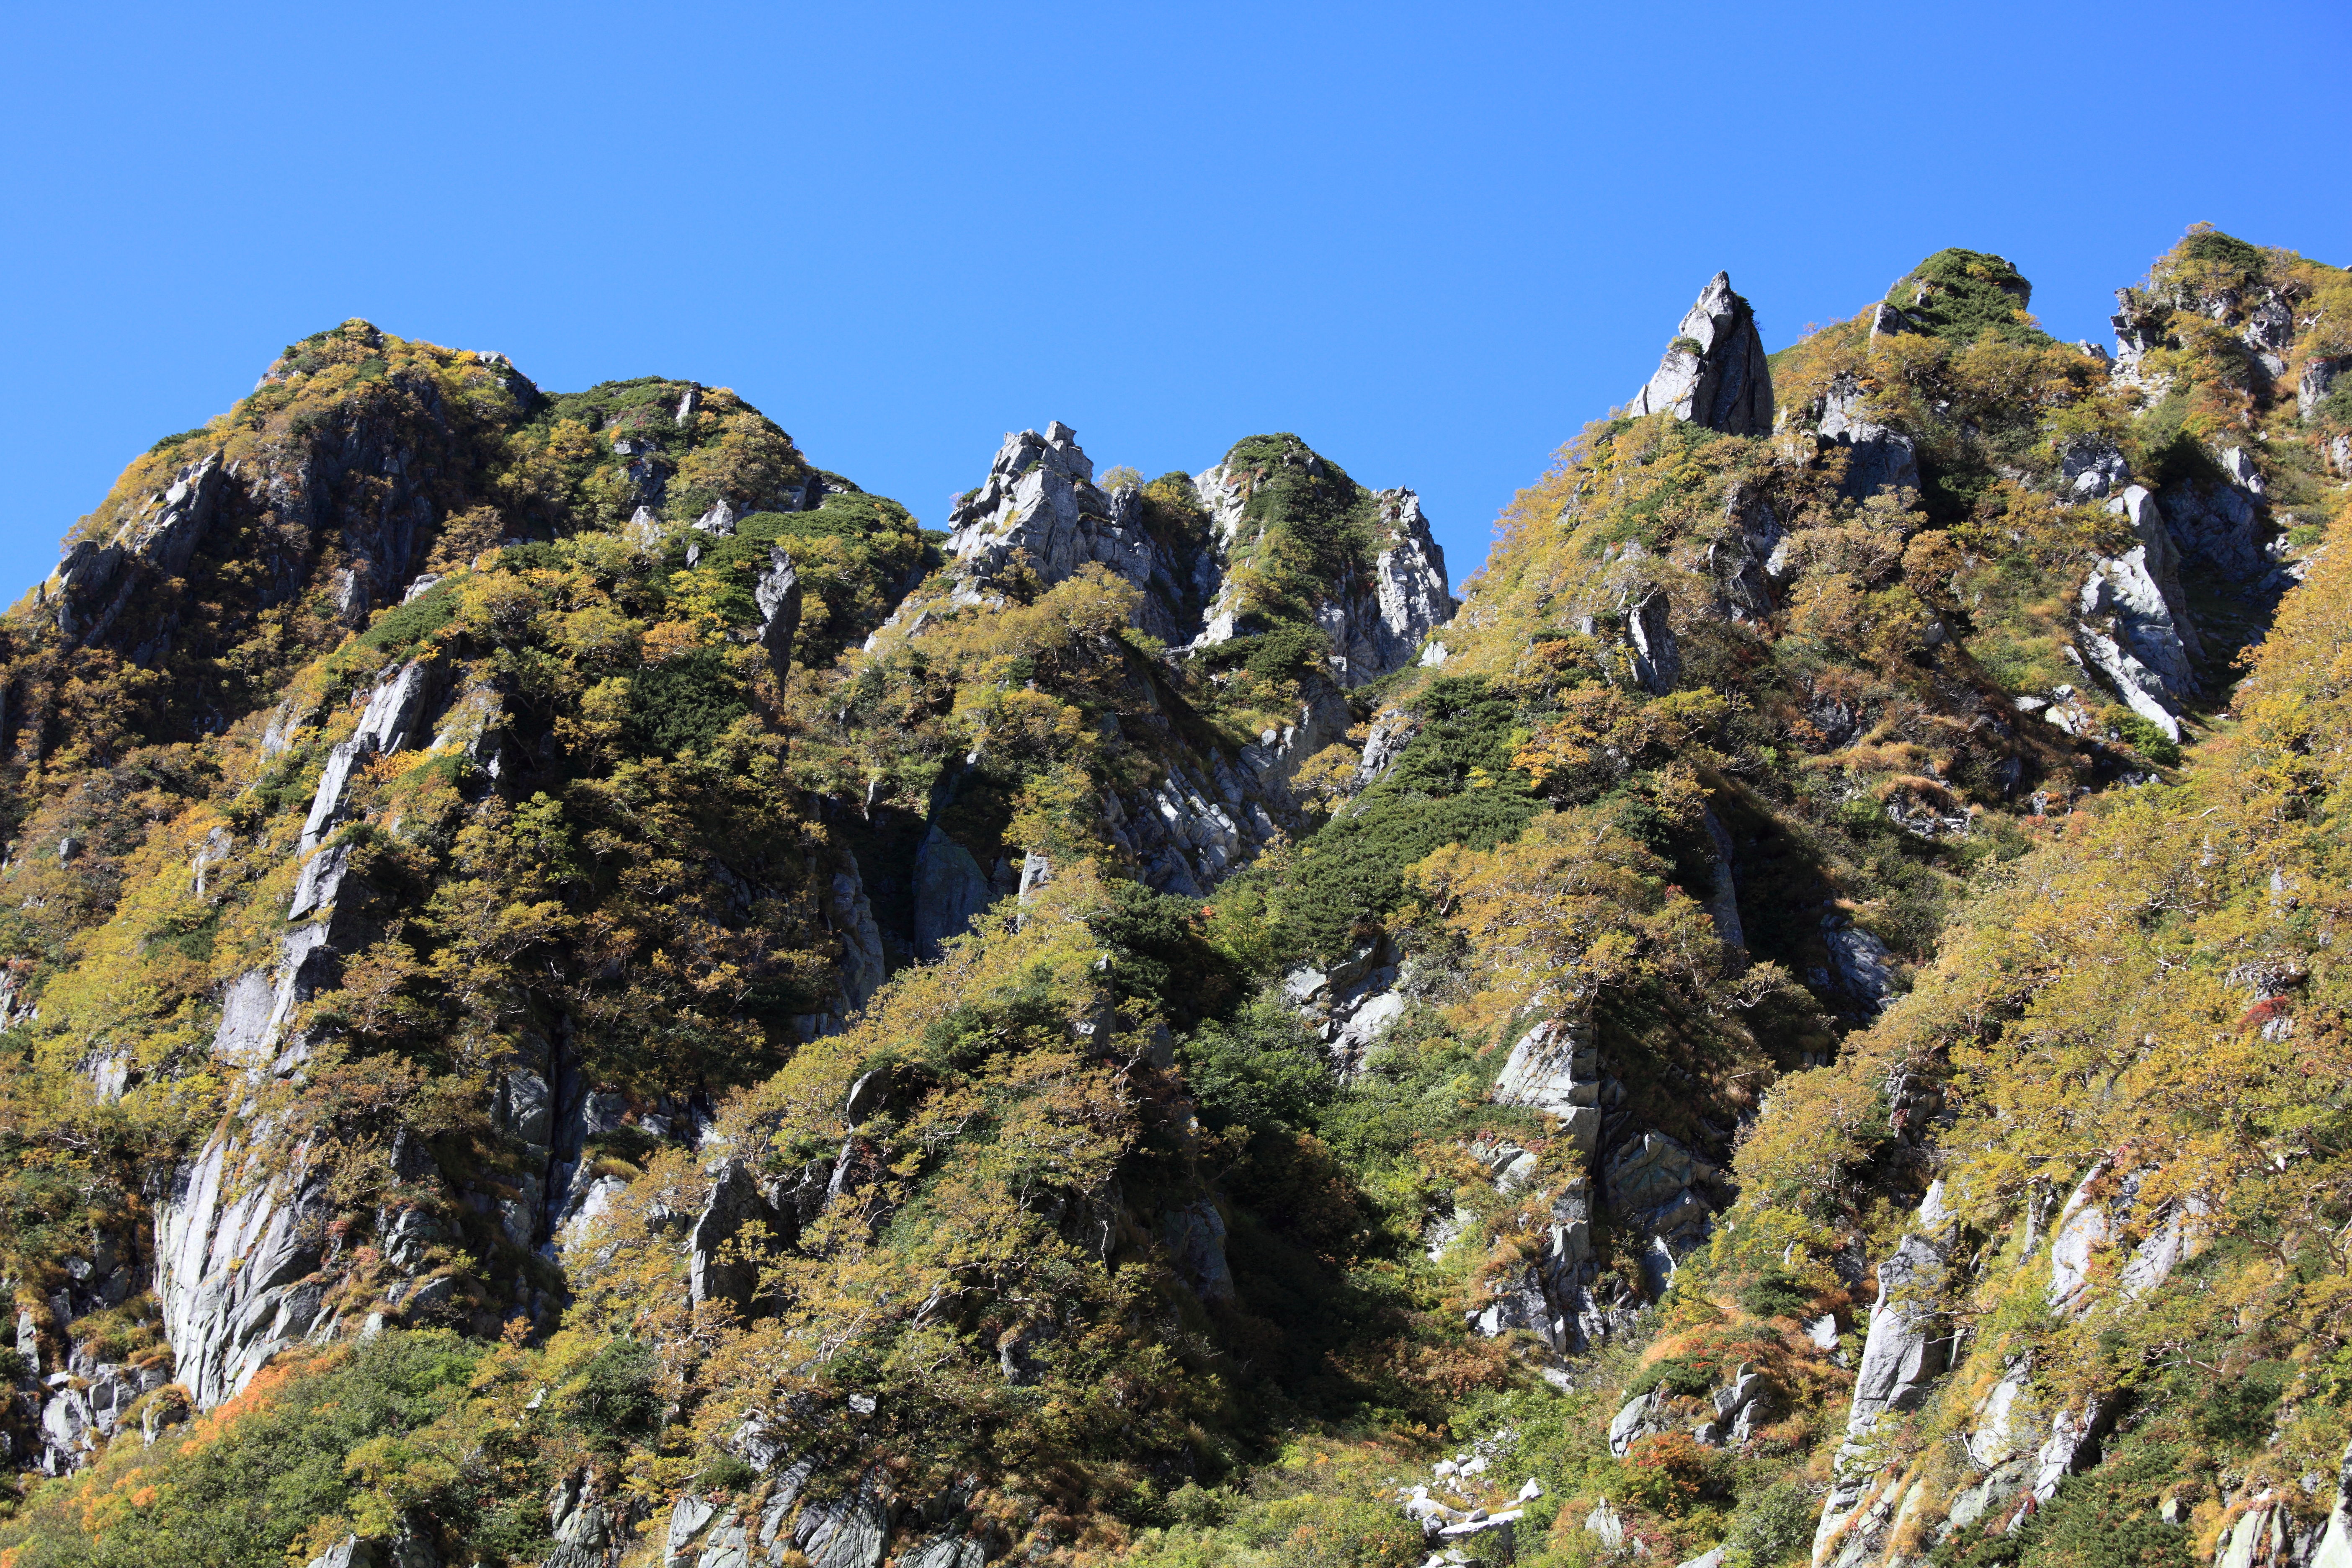
tree, forest, rock, wilderness, walking, mountain, plant, hiking, trail, hill, adventure, mountain range, formation, cliff, high, terrain, ridge, summit, cool image, geology, alps, backpacking, plateau, 5d, hires, cirque, i, markii, ecosystem, hi, res, resolution, nagano, komagane, senjojiki, senjohjikikar, landform, mountain pass, biome, geographical feature, mountainous landforms